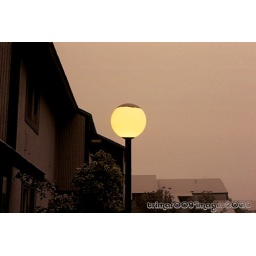
The street light was getting covered in Mt. St. Helens ash. The grey sky was filled with choking ash.